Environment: real
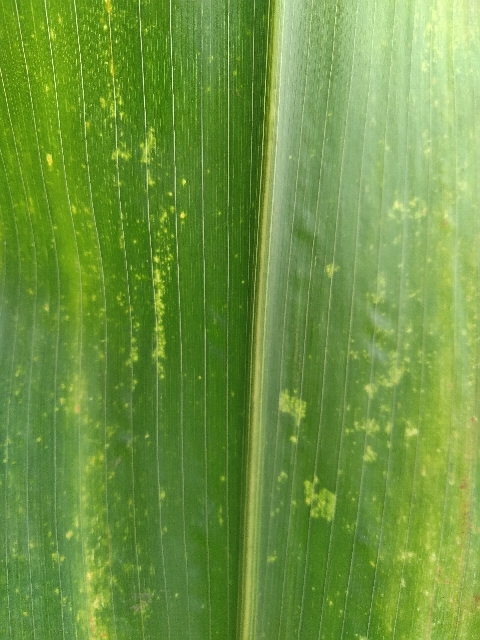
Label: lethal_necrosis